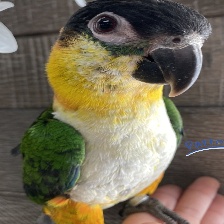
Species: BLACK HEADED CAIQUE
Scientific name: PIONITES MELANOCEPHALUS